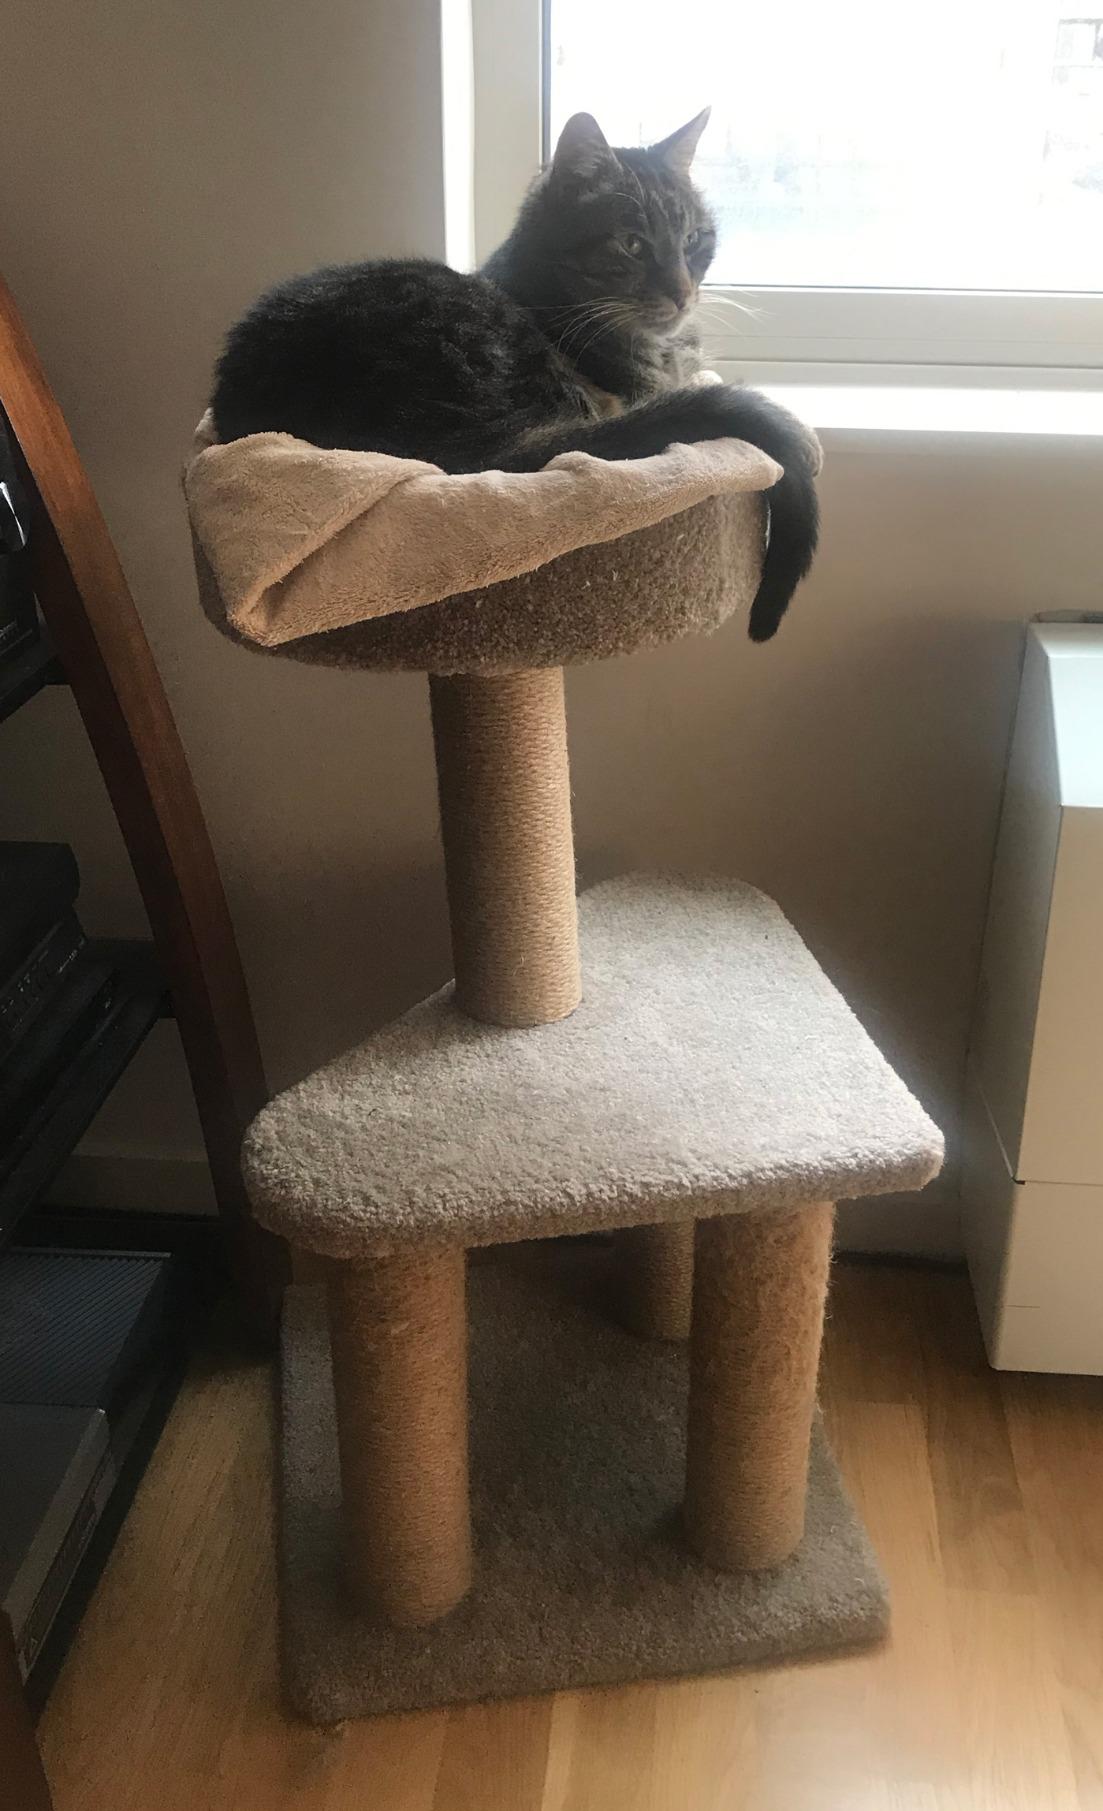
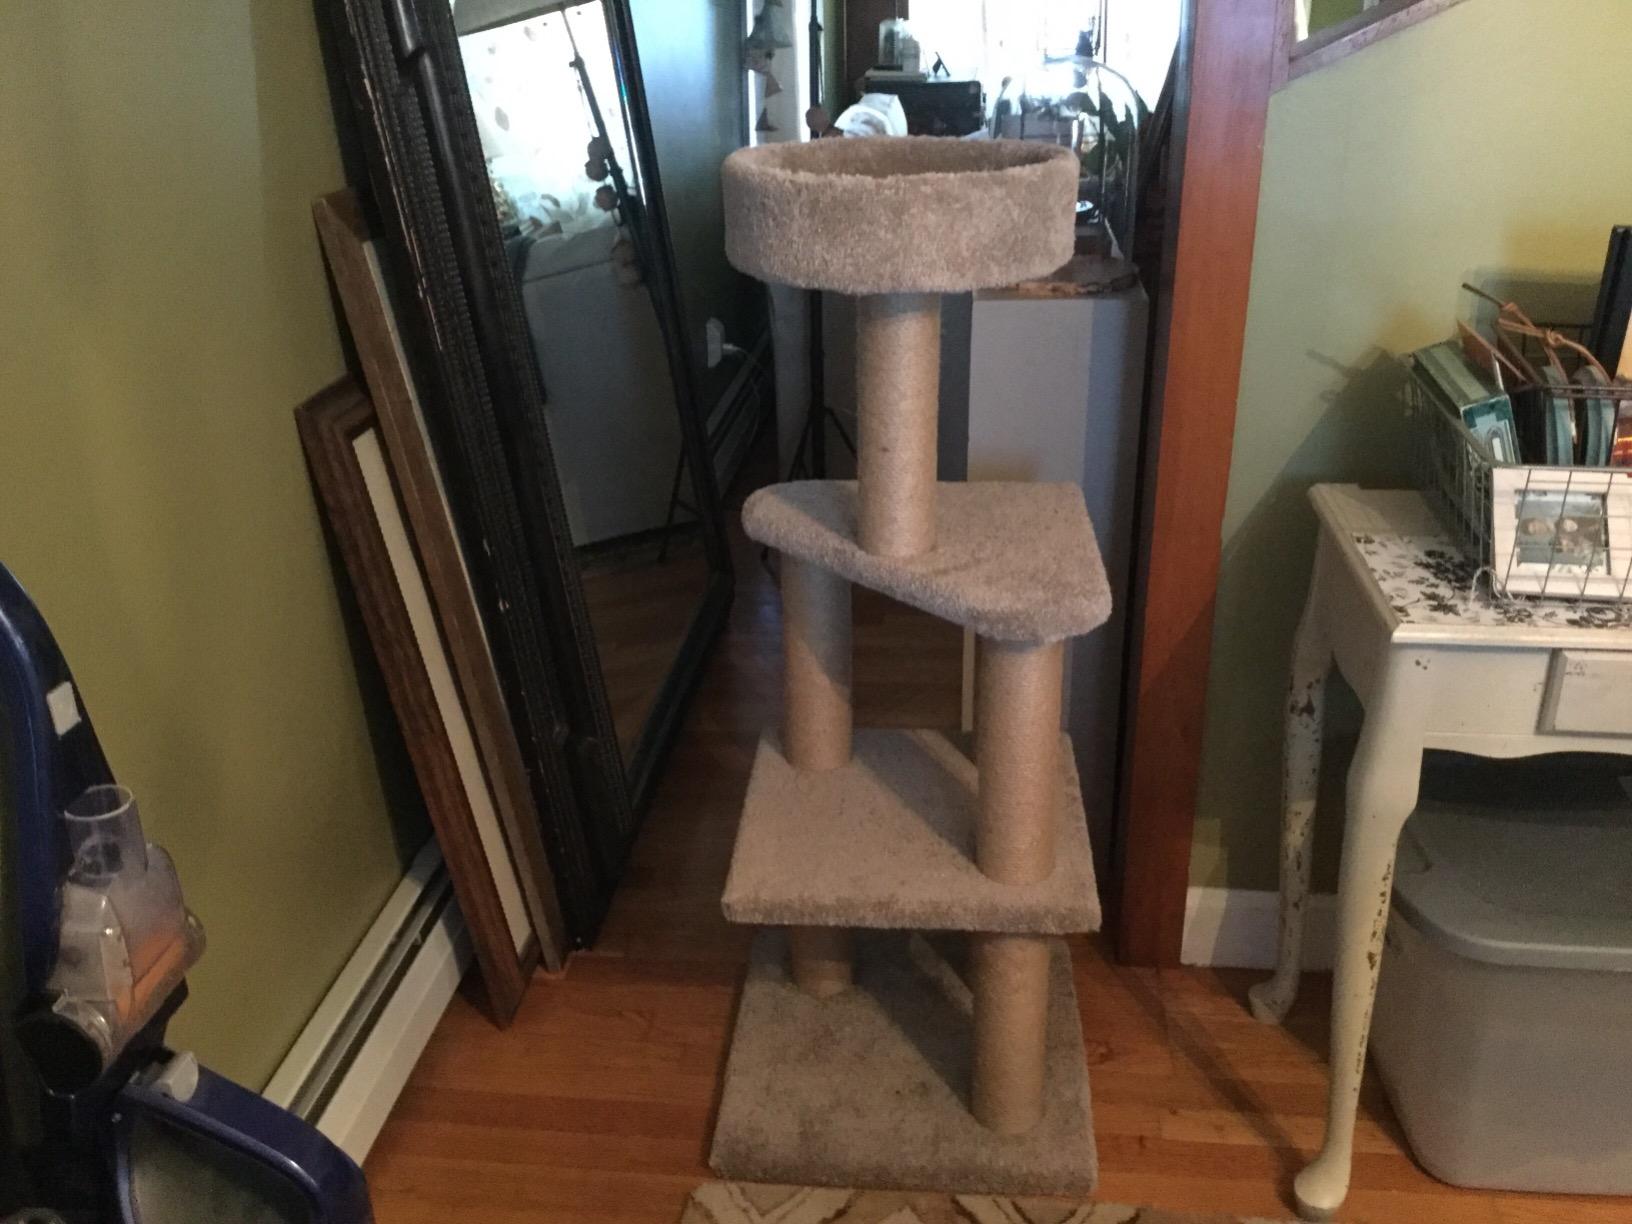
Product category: items_cat tree
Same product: no